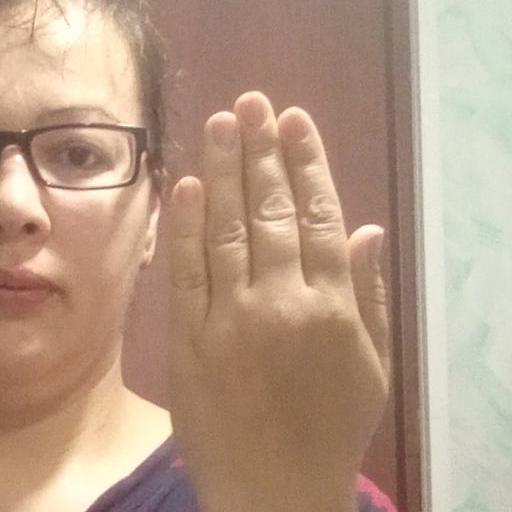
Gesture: stop_inverted